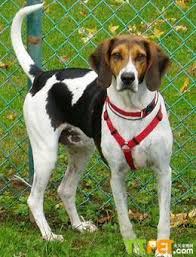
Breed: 223-n000074-English_foxhound